Geology of the Pacific Northwest

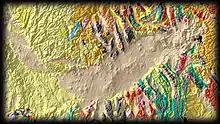
A map of the Snake River Plain, showing its smooth topography

Over of basaltic lava, known as the Columbia River Basalt Group, covers the western part of the province. These tremendous flows erupted between 17–6 million years ago. Most of the lava flooded out in the first 1.5 million years: an extraordinarily short time for such an outpouring of molten rock.